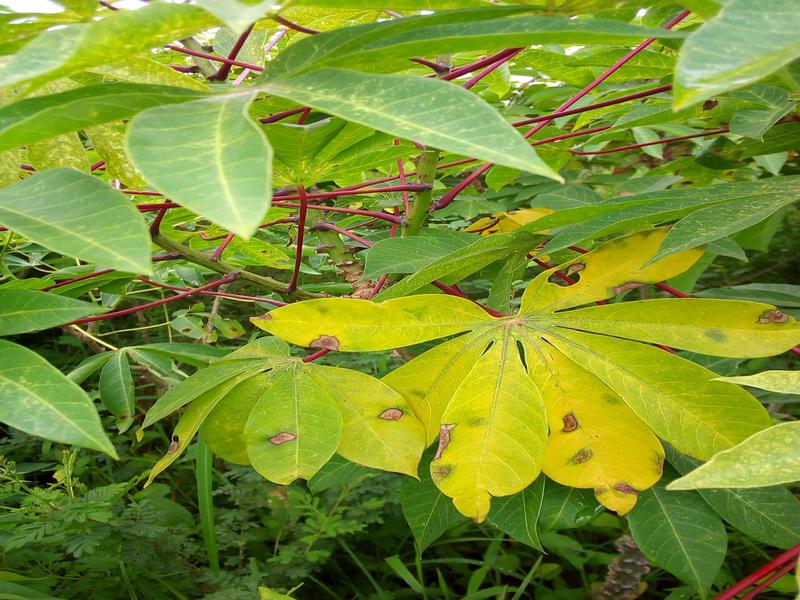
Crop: cassava
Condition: green_mottle